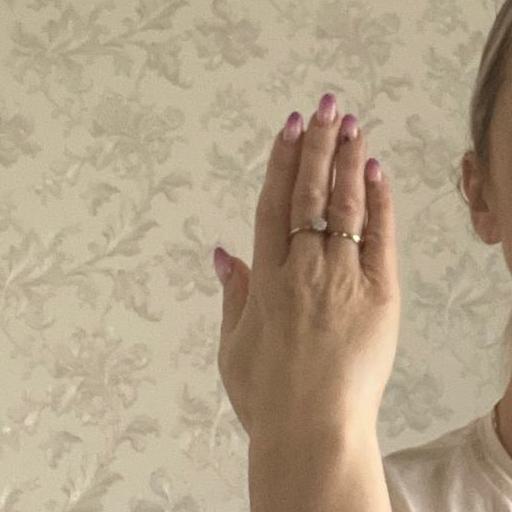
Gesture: stop_inverted